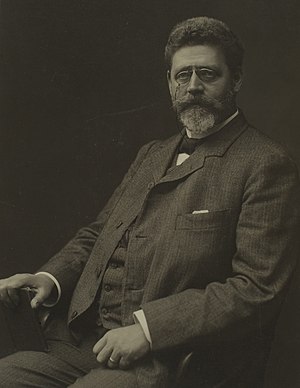
Karl Rathgen
Karl Rathgen var en tysk nationaløkonom.